Floating airport

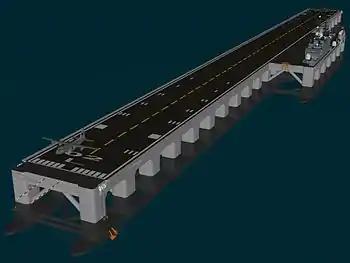
Mobile offshore base mobile mode

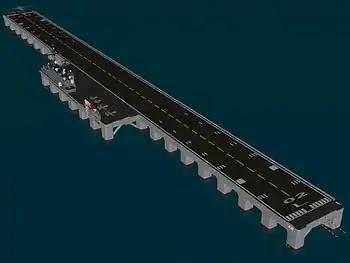
Mobile offshore base stationary mode

A floating airport is an airport built and situated on a very large floating structure (VLFS) located many miles out at sea utilizing a flotation type of device or devices such as pneumatic stabilized platform (PSP) technology.